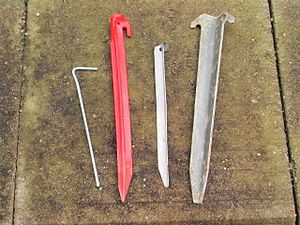
Pløk
Forskellige forme for pløkke
En pløk er en genstand man placerer i jorden for at holde et element nede og/eller stabilt, ofte er det barduner fra forskellige telte og master.